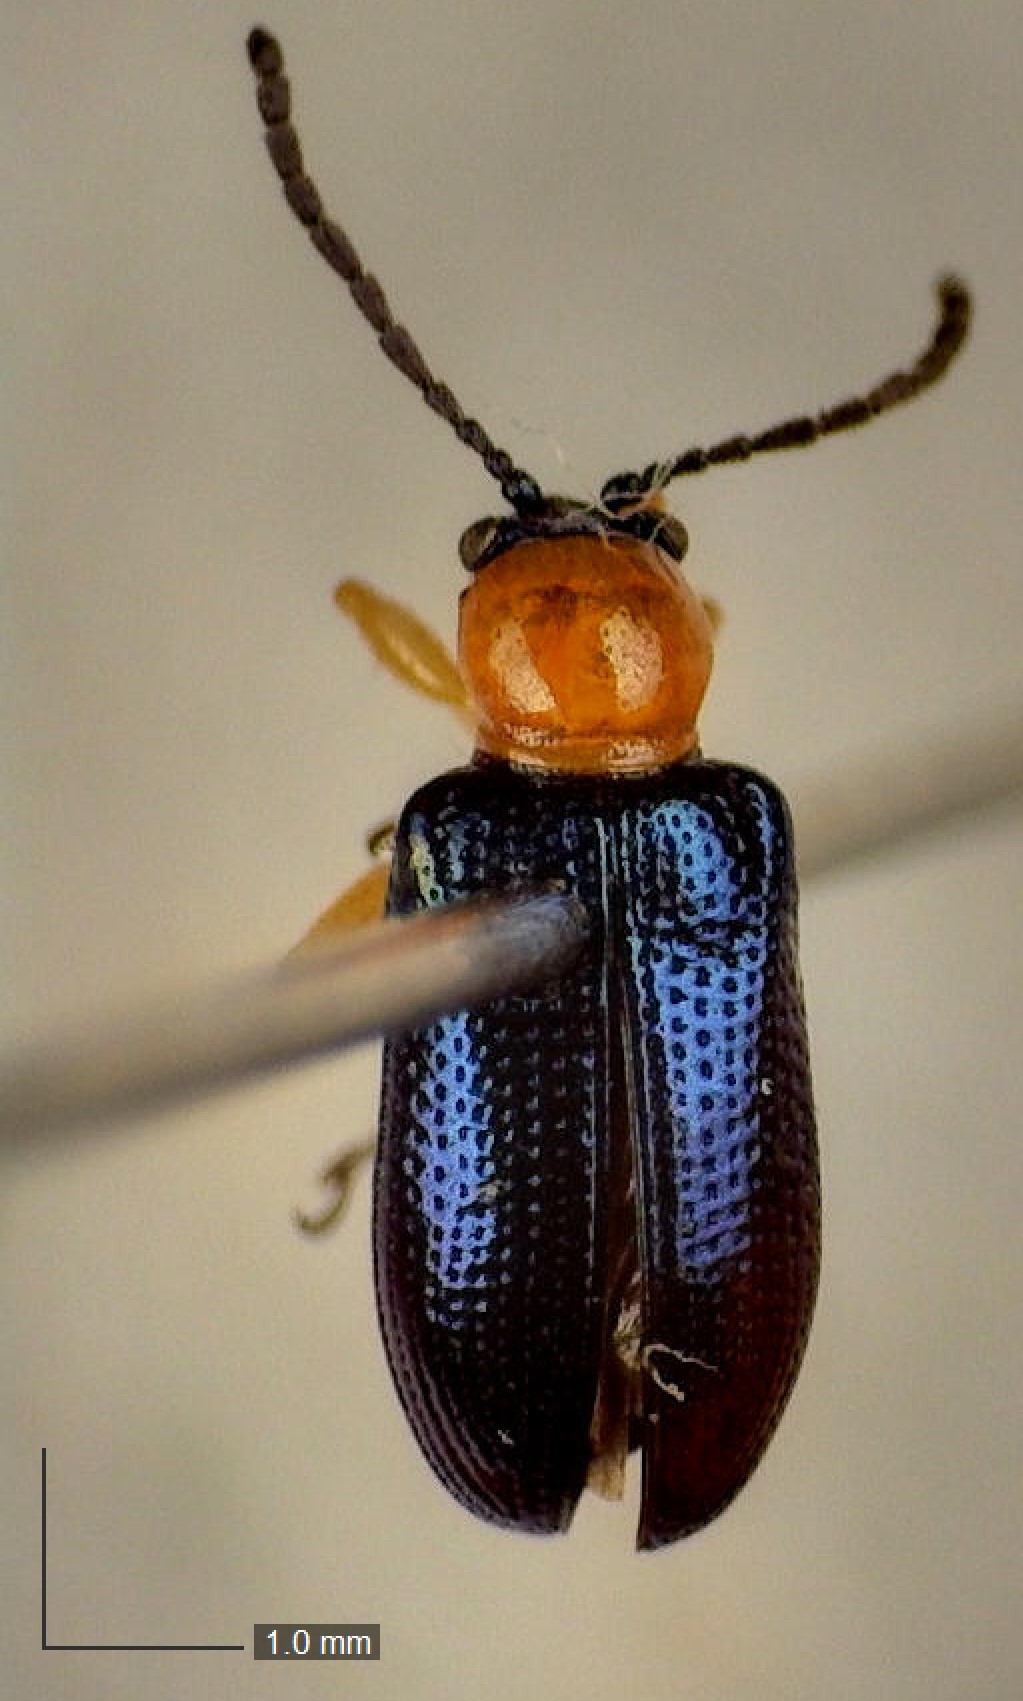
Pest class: cereal_leaf_beetle